Anti-aircraft warfare

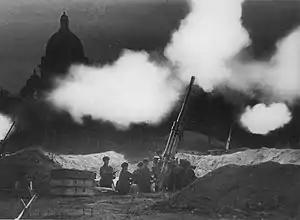
Soviet 85mm anti-aircraft guns deployed in the neighborhood of St Isaac's Cathedral during the Siege of Leningrad (formerly Petrograd, now called St. Petersburg) in 1941.

Post-war analysis demonstrated that even with newest anti-aircraft systems employed by both sides, the vast majority of bombers reached their targets successfully, on the order of 90%. While these figures were undesirable during the war, the advent of the nuclear bomb considerably altered the acceptability of even a single bomber reaching its target.